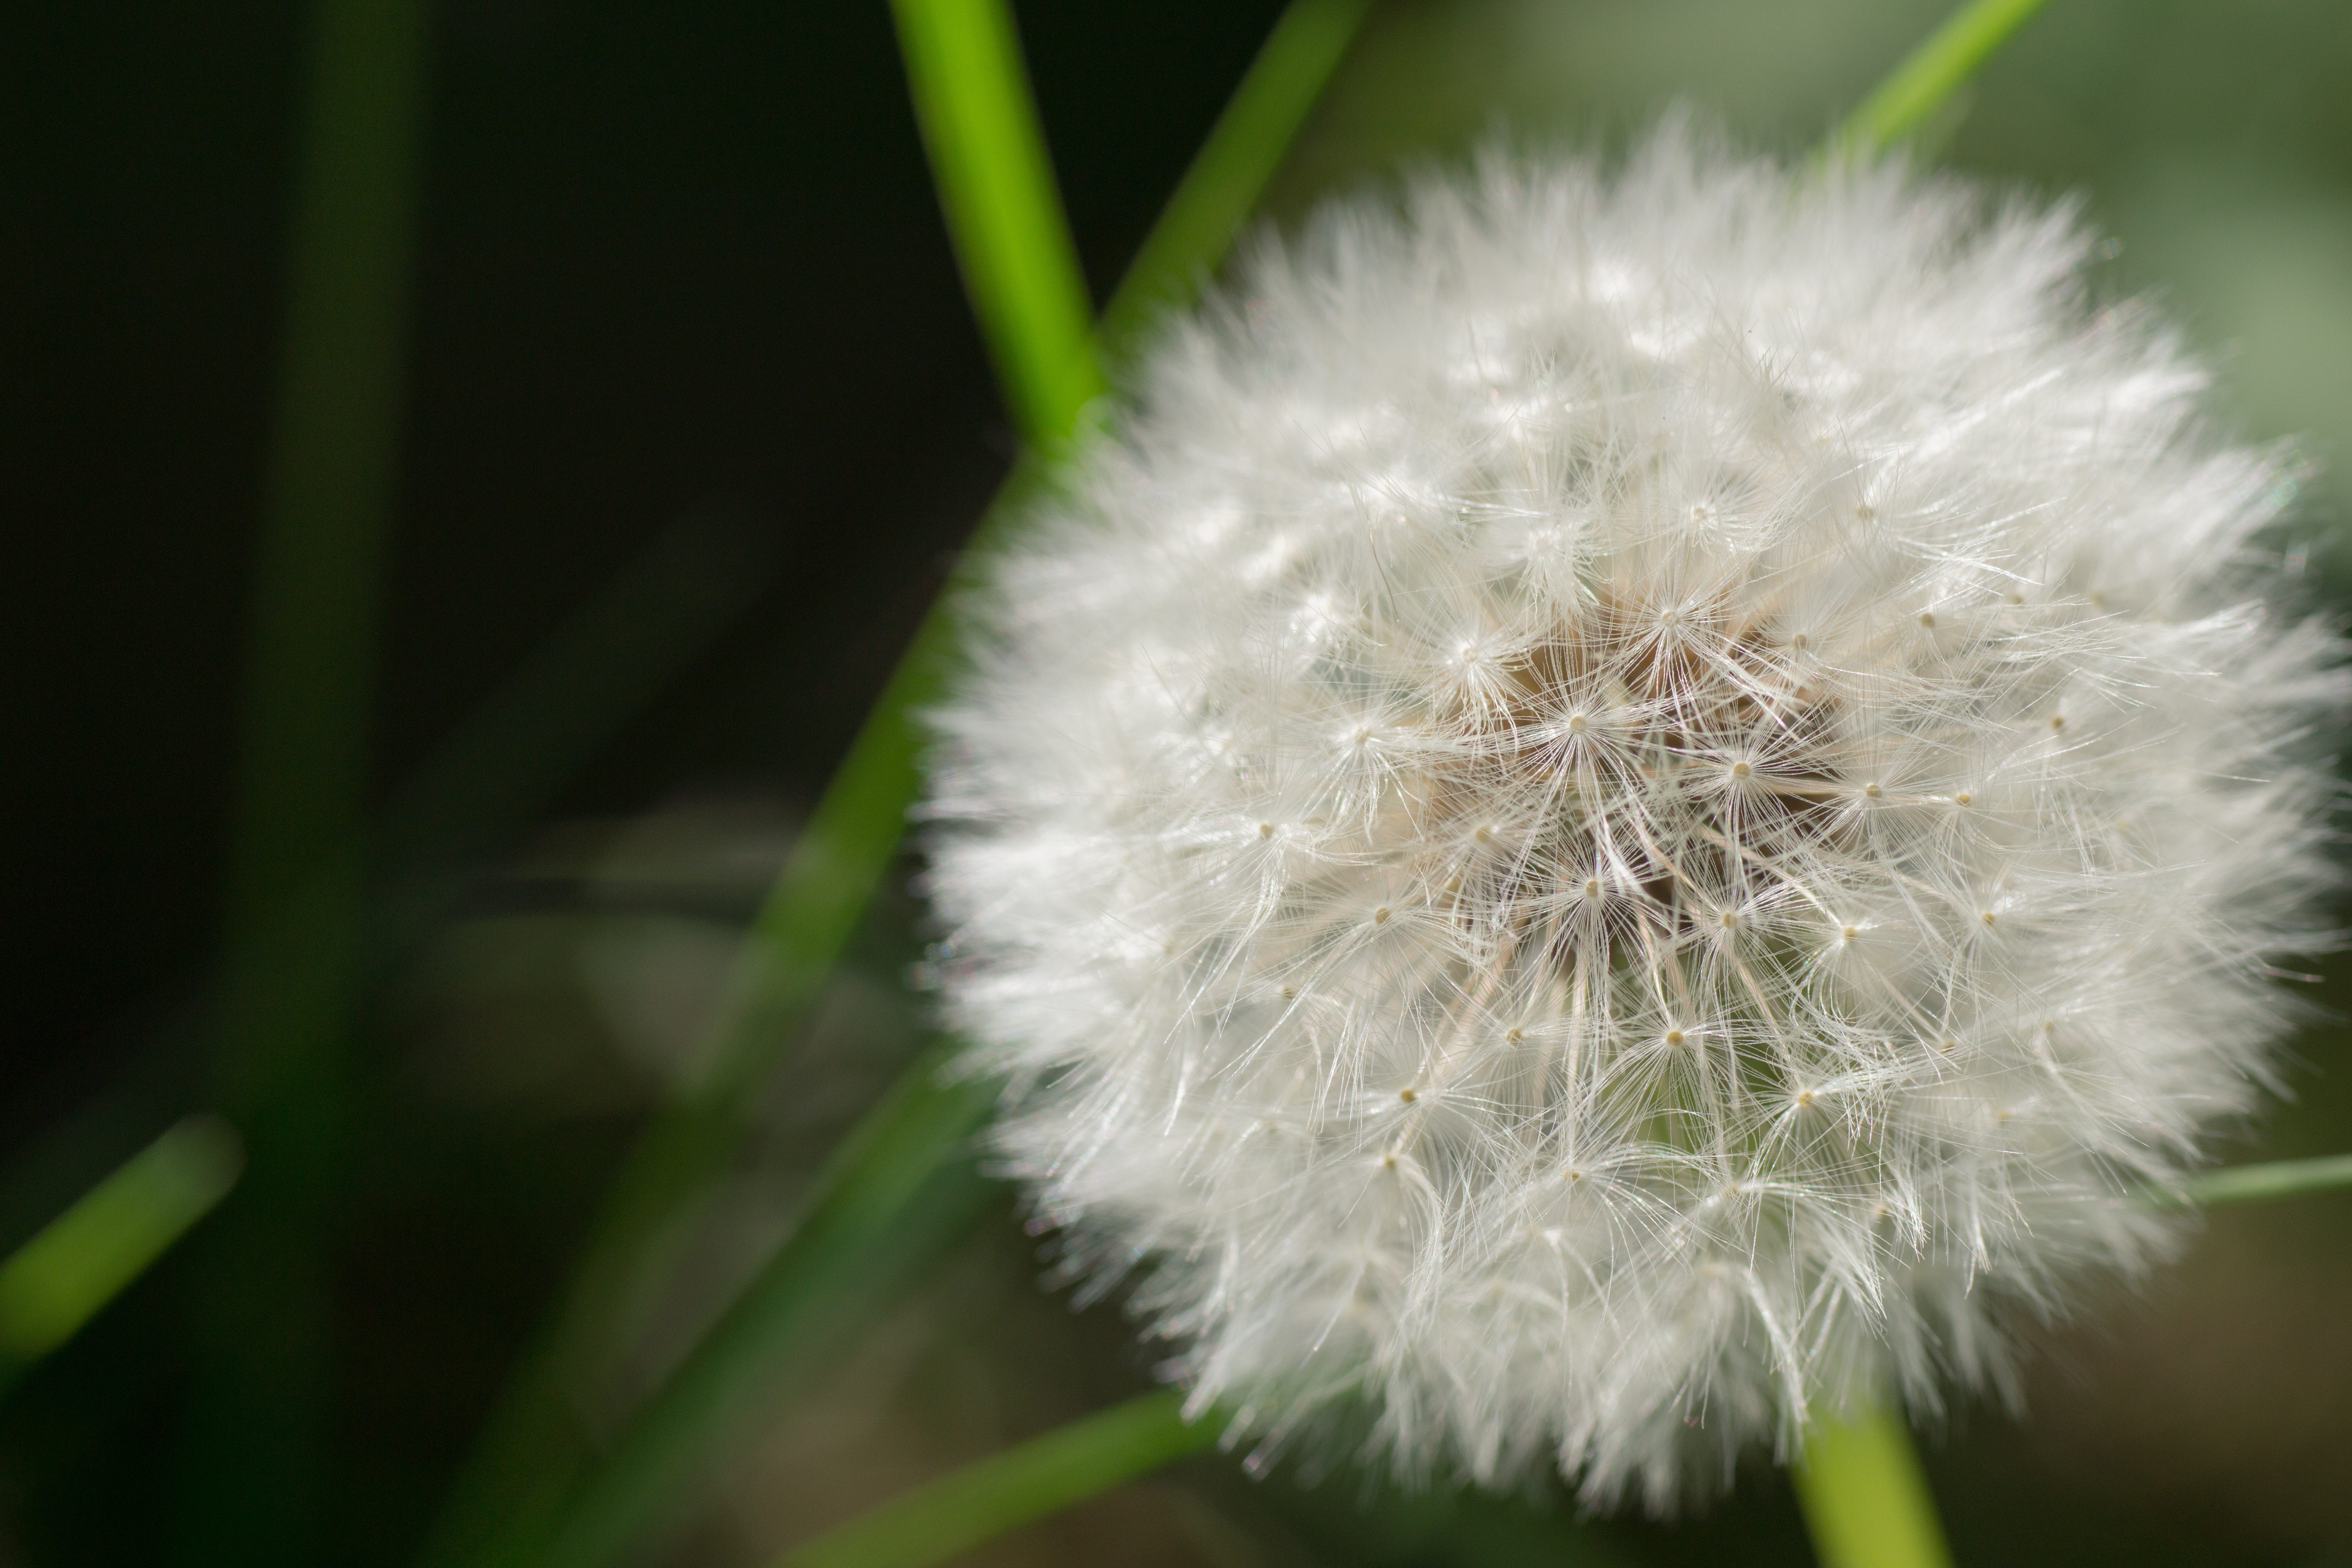
nature, grass, blossom, plant, photography, dandelion, flower, petal, bloom, spring, green, macro, botany, flora, plants, wildflower, flowers, close up, seeds, macro photography, flowering plant, daisy family, ganz, plant stem, land plant